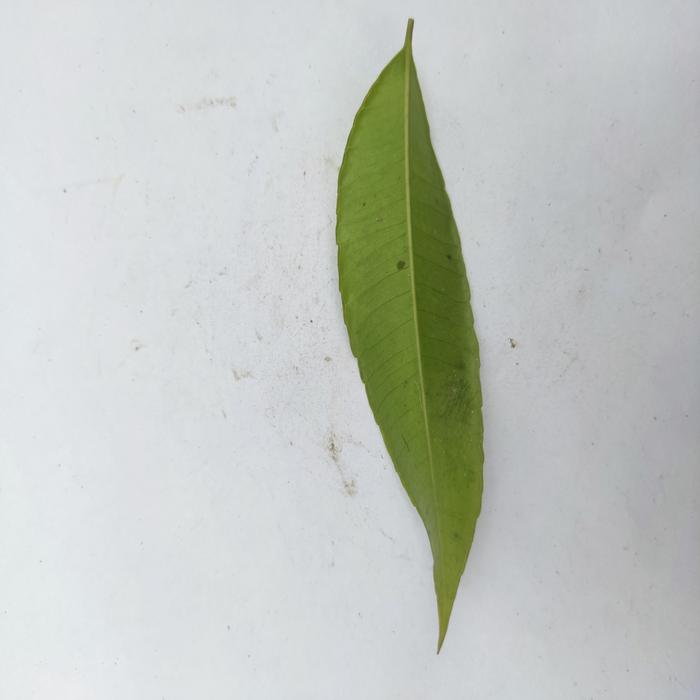
Crop: Hog Plum
Leaf condition: Anthracnose